Honda CB350

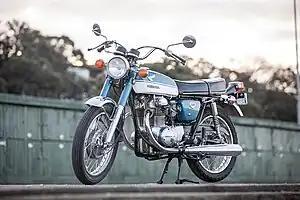
1970 Honda CB350

The Honda CB350 is a OHC parallel twin cylinder, four-stroke motorcycle produced by Honda for model years 1968 through 1973. With its reliable engine and dual Keihin carburetors, it became one of Honda's best-selling models. More than 250,000 were sold in five years, with 67,180 sold in 1972 alone. The CB350 evolved during its production run with cosmetic changes and improvements to the suspension and brakes.